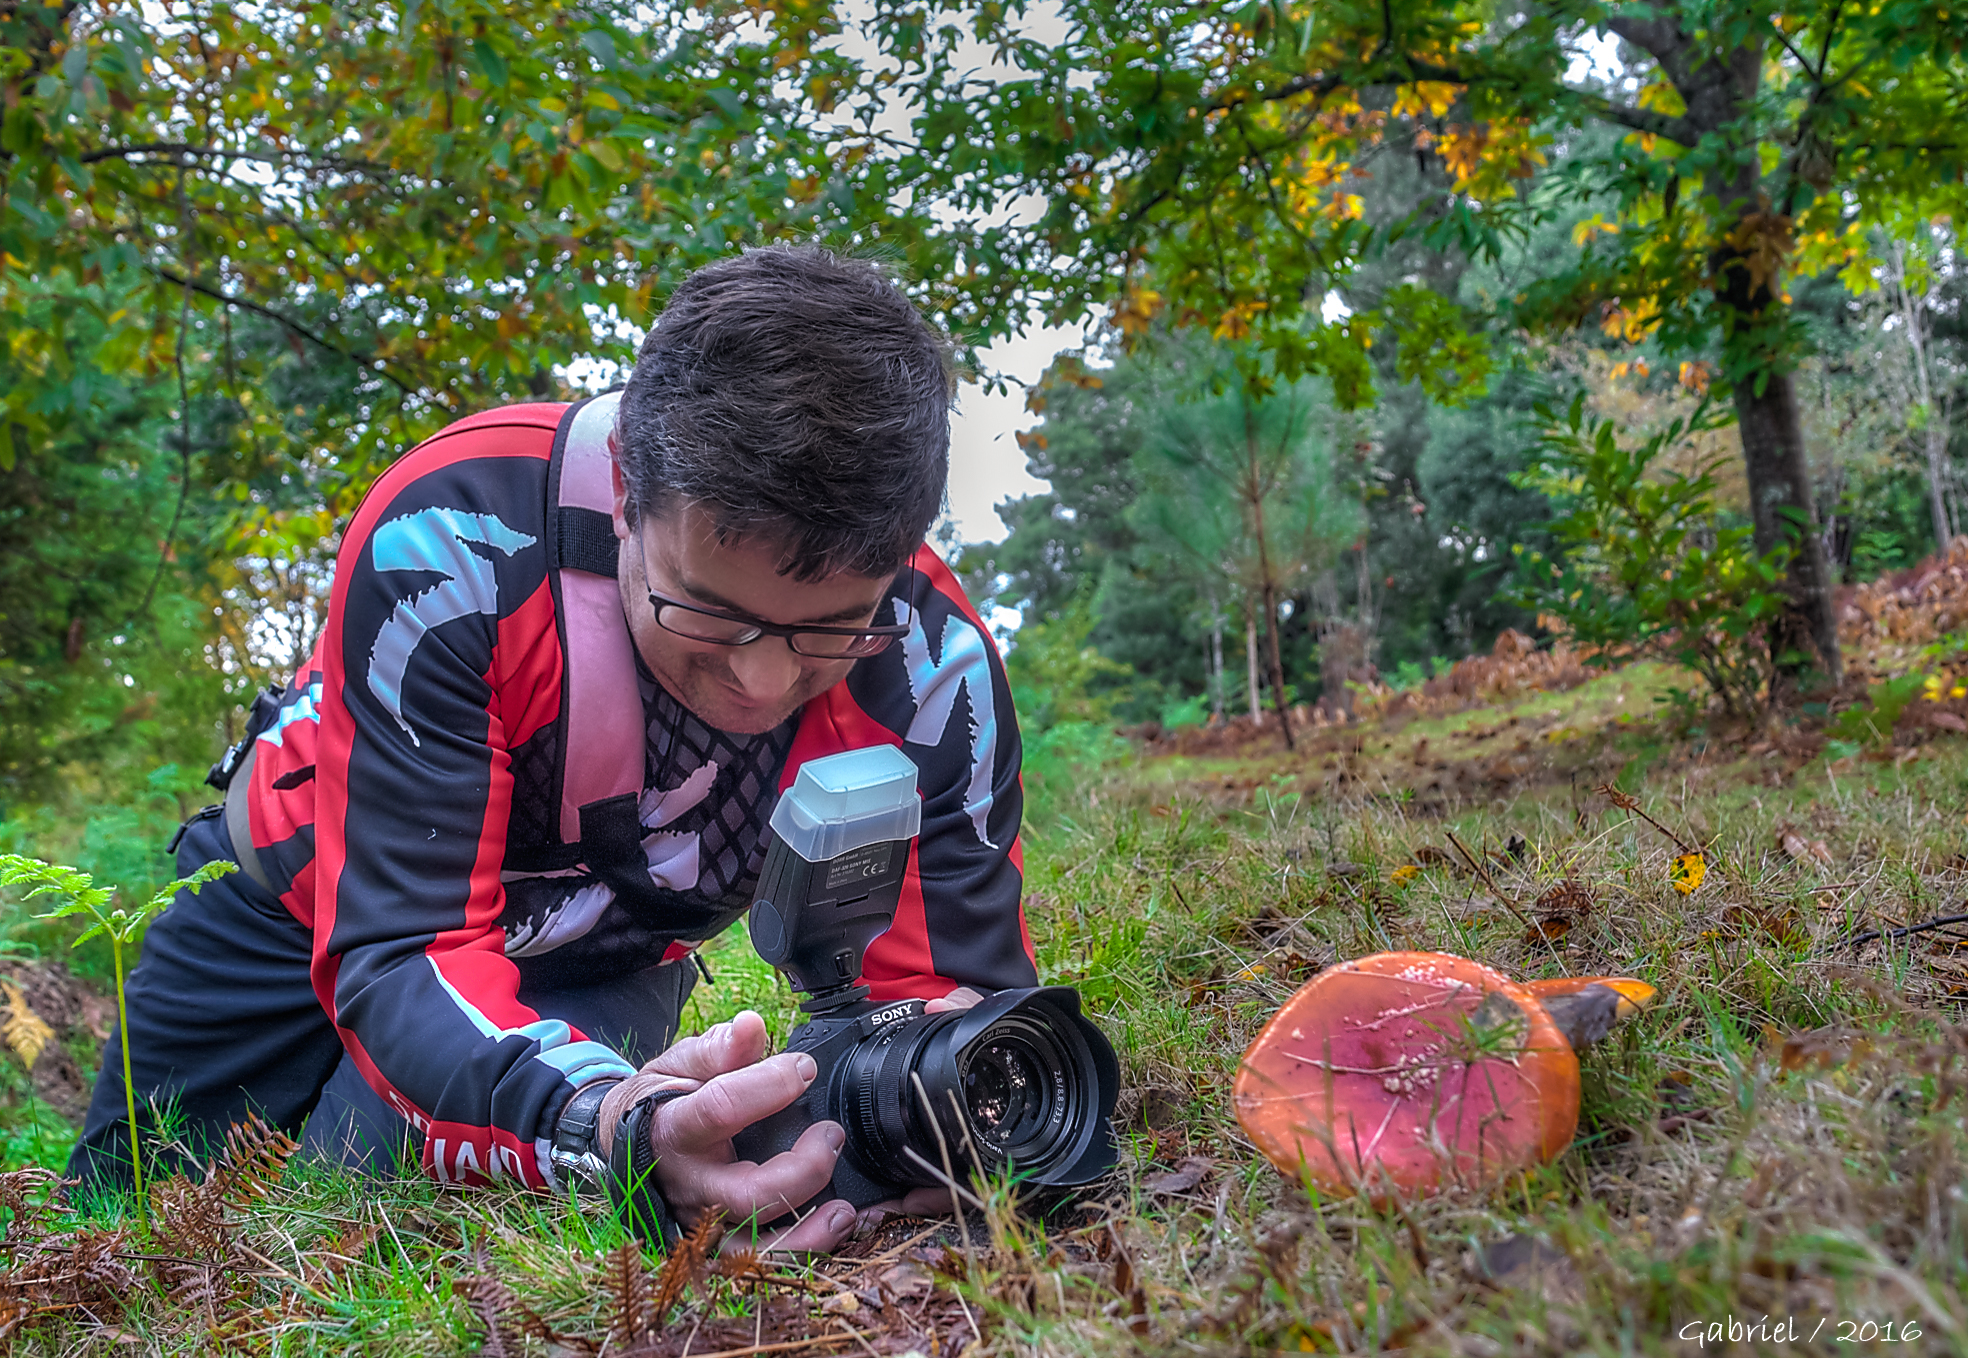
tree, forest, grass, walking, people, trail, leaf, portrait, autumn, gente, woodland, habitat, retrato, ggl1, gaby1, xovesphoto, sonydscrx10iii, sonyrx10iii, rx10iii, rx10m3, fot grafosfotografiados